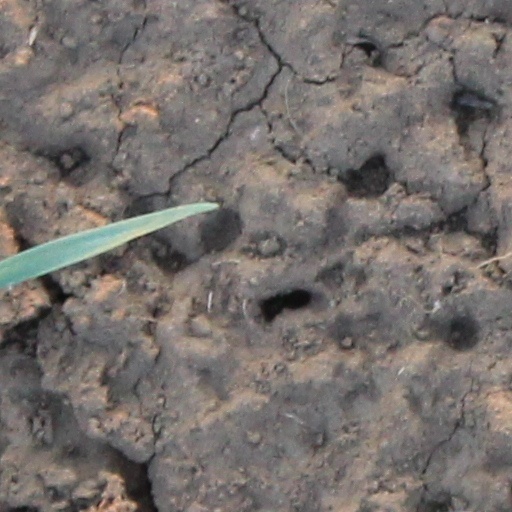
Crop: wheat